Stella McCartney

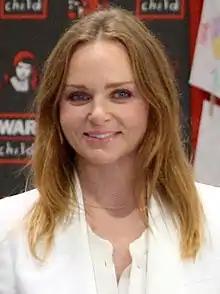
McCartney in 2014

Stella Nina McCartney (born 13 September 1971) is an English fashion designer. She is a daughter of English singer-songwriter Paul McCartney and American photographer and animals rights activist Linda McCartney. Like her parents, McCartney is a supporter of animal rights and environmentalism, and uses vegetarian and animal-free alternatives in her work. Since 2005, she has designed an activewear collection for Adidas.